Indus-Yarlung suture zone

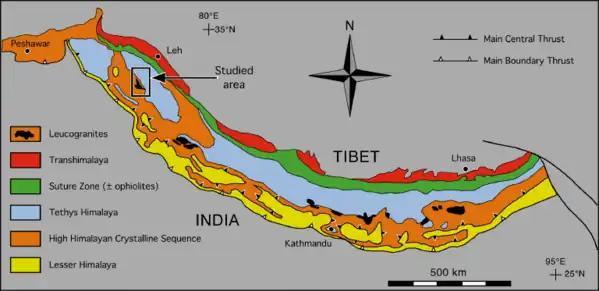
Map of the Himalaya region. Green is the Indus-Yarlung suture zone

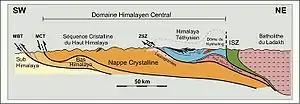
Cross section of the Himalaya, the suture zone is shown in green

The Indus-Yarlung suture zone or the Indus-Yarlung Tsangpo suture is a tectonic suture in southern Tibet and across the north margin of the Himalayas which resulted from the collision between the Indian Plate and the Eurasian Plate starting about 52 Ma. The north side of the suture zone is the Ladakh Batholith of the Karakoram-Lhasa Block. The rocks of the suture zone consist of an ophiolite mélanges composed of Neotethys oceanic crustal flyschs and ophiolites; the Dras Volcanics: which are basalts, dacites and minor radiolarian cherts – the remains of a mid- to late Mesozoic volcanic island arc; and the Indus Molasse which are an Eocene or later continental clastic sediments.